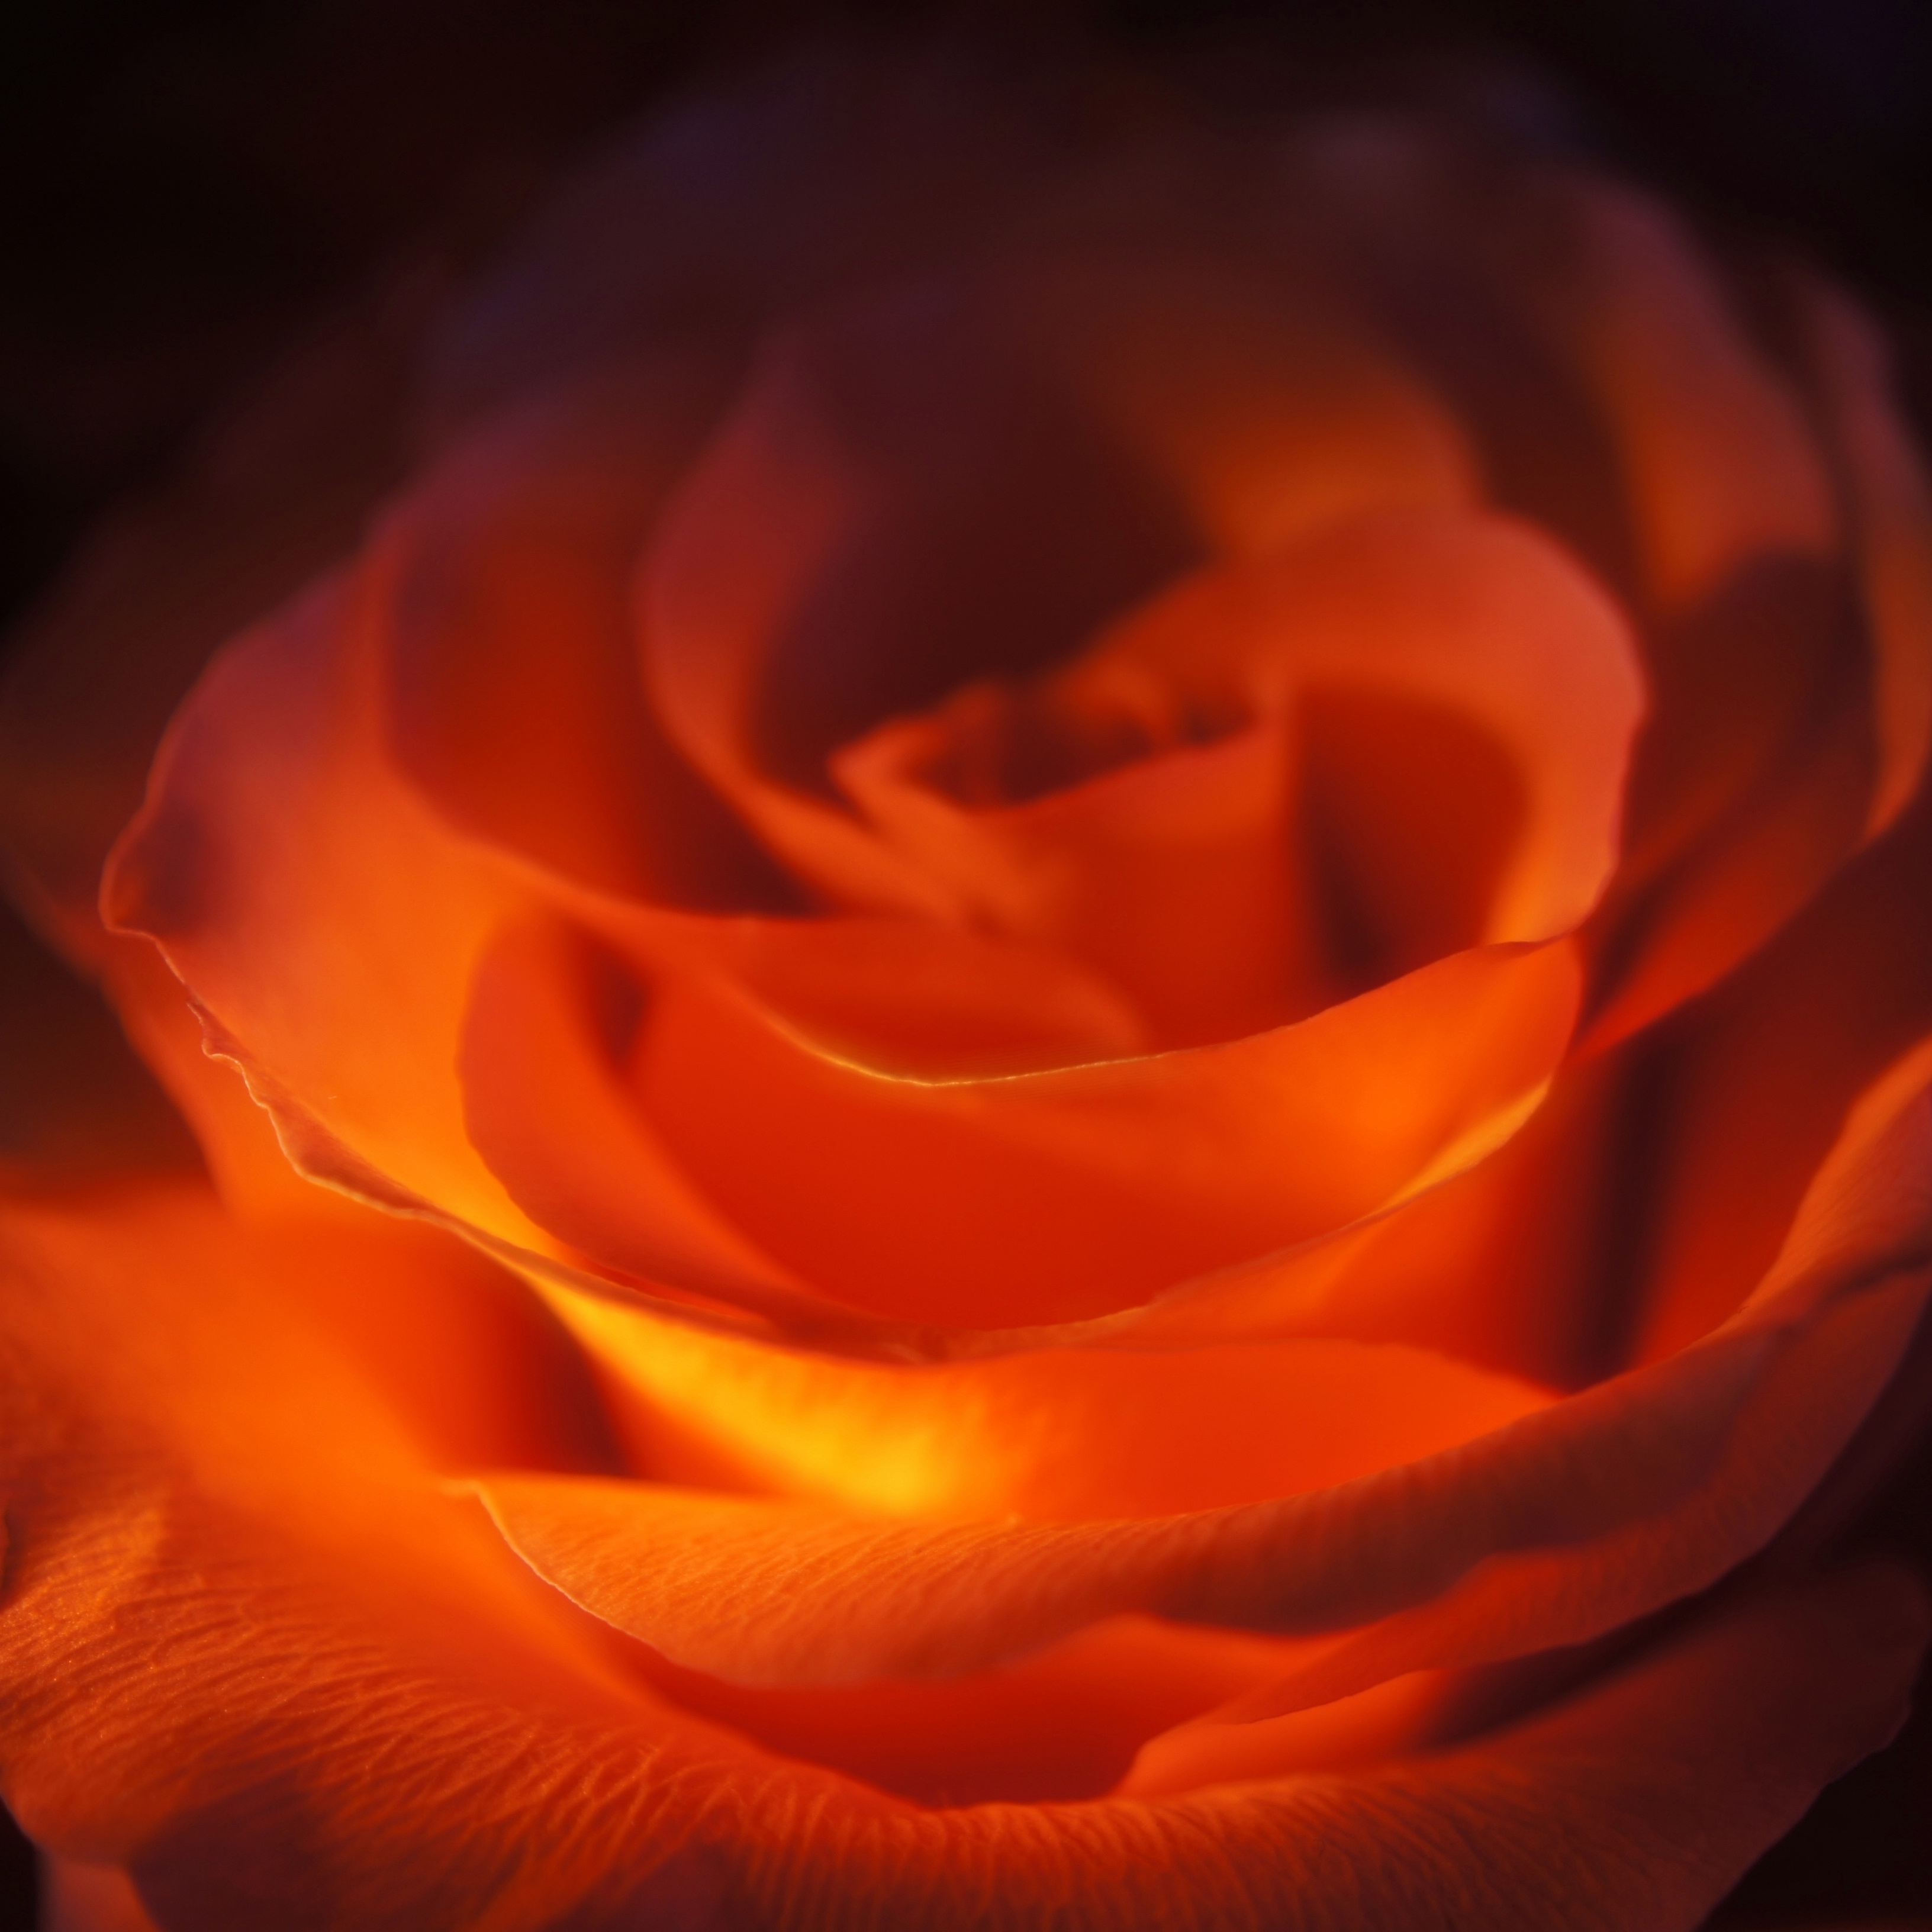
nature, blossom, plant, flower, petal, bloom, floral, celebration, love, rose, decoration, red, symbol, color, romance, romantic, yellow, garden, wedding, design, single, decorative, vignette, elegant, valentine, elegance, macro photography, flowering plant, rose family, land plant